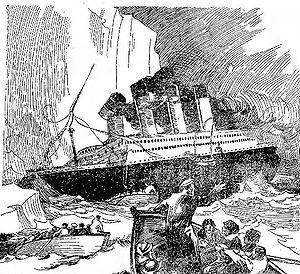
Le Titanic coule
Le naufrage du Titanic a mis fin à la traversée inaugurale du RMS Titanic, un paquebot qui devait relier Southampton à New York. Il se déroule dans la nuit du 14 au 15 avril 1912 dans l'océan Atlantique Nord au large de Terre-Neuve. Le navire heurte un iceberg sur tribord le dimanche 14 avril 1912 à 23 h 40 et coule en moins de trois heures, à 2 h 20. Entre 1 490 et 1 520 personnes périssent, ce qui fait de ce naufrage l'une des plus grandes catastrophes maritimes en temps de paix et la plus meurtrière pour l'époque. De nombreuses personnalités périssent durant le naufrage, parmi lesquelles les milliardaires Benjamin Guggenheim et John Jacob Astor.
De nombreuses légendes et théories alternatives sur le déroulement du naufrage du Titanic sont nées après le déroulement des faits. Le naufrage du paquebot, réputé insubmersible, a eu une profonde influence dans la mémoire collective. Les contemporains du naufrage, ainsi que les générations suivantes, ne parviennent en effet pas à comprendre comment un navire flambant neuf, aussi gros et puissant, a pu sombrer en moins de trois heures, entraînant avec lui près de 1 500 âmes. À une époque où mythes et malédictions fascinent, beaucoup y voient donc un signe du destin.